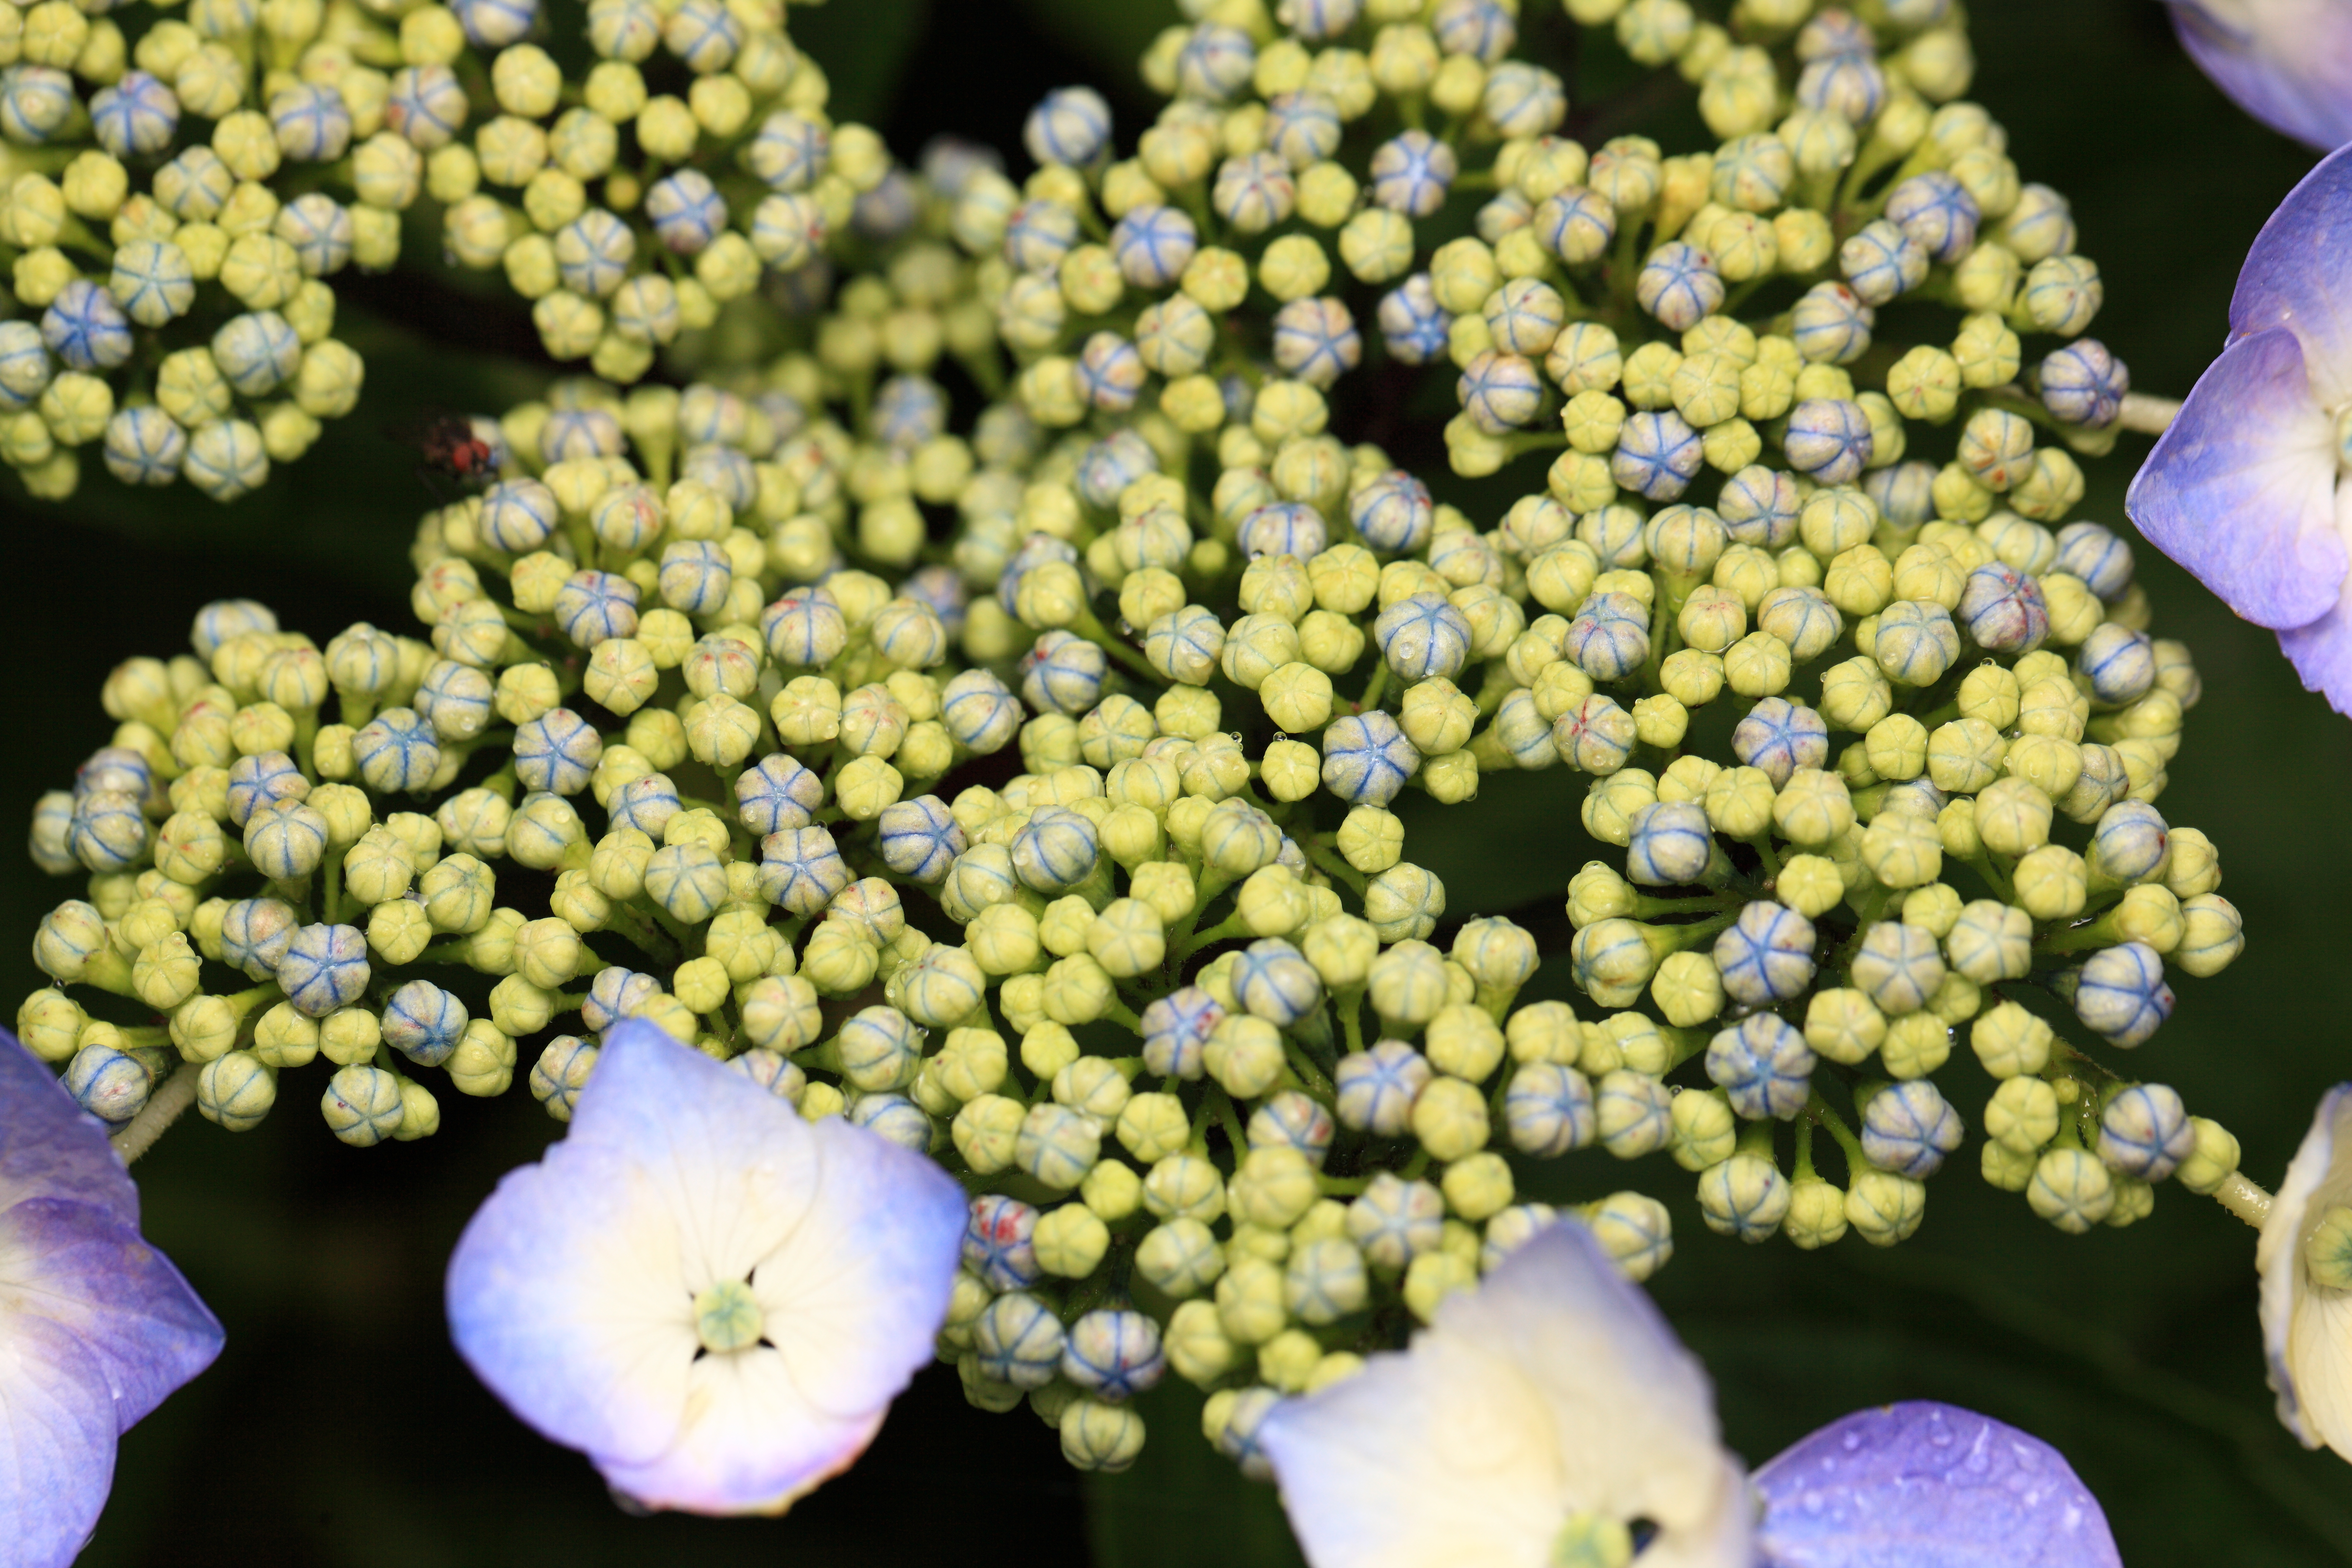
blossom, plant, flower, petal, high, produce, yellow, flora, hydrangea, shrub, 5d, hires, markii, hi, res, resolution, macrophylla, macro photography, flowering plant, hydrangeaceae, annual plant, land plant